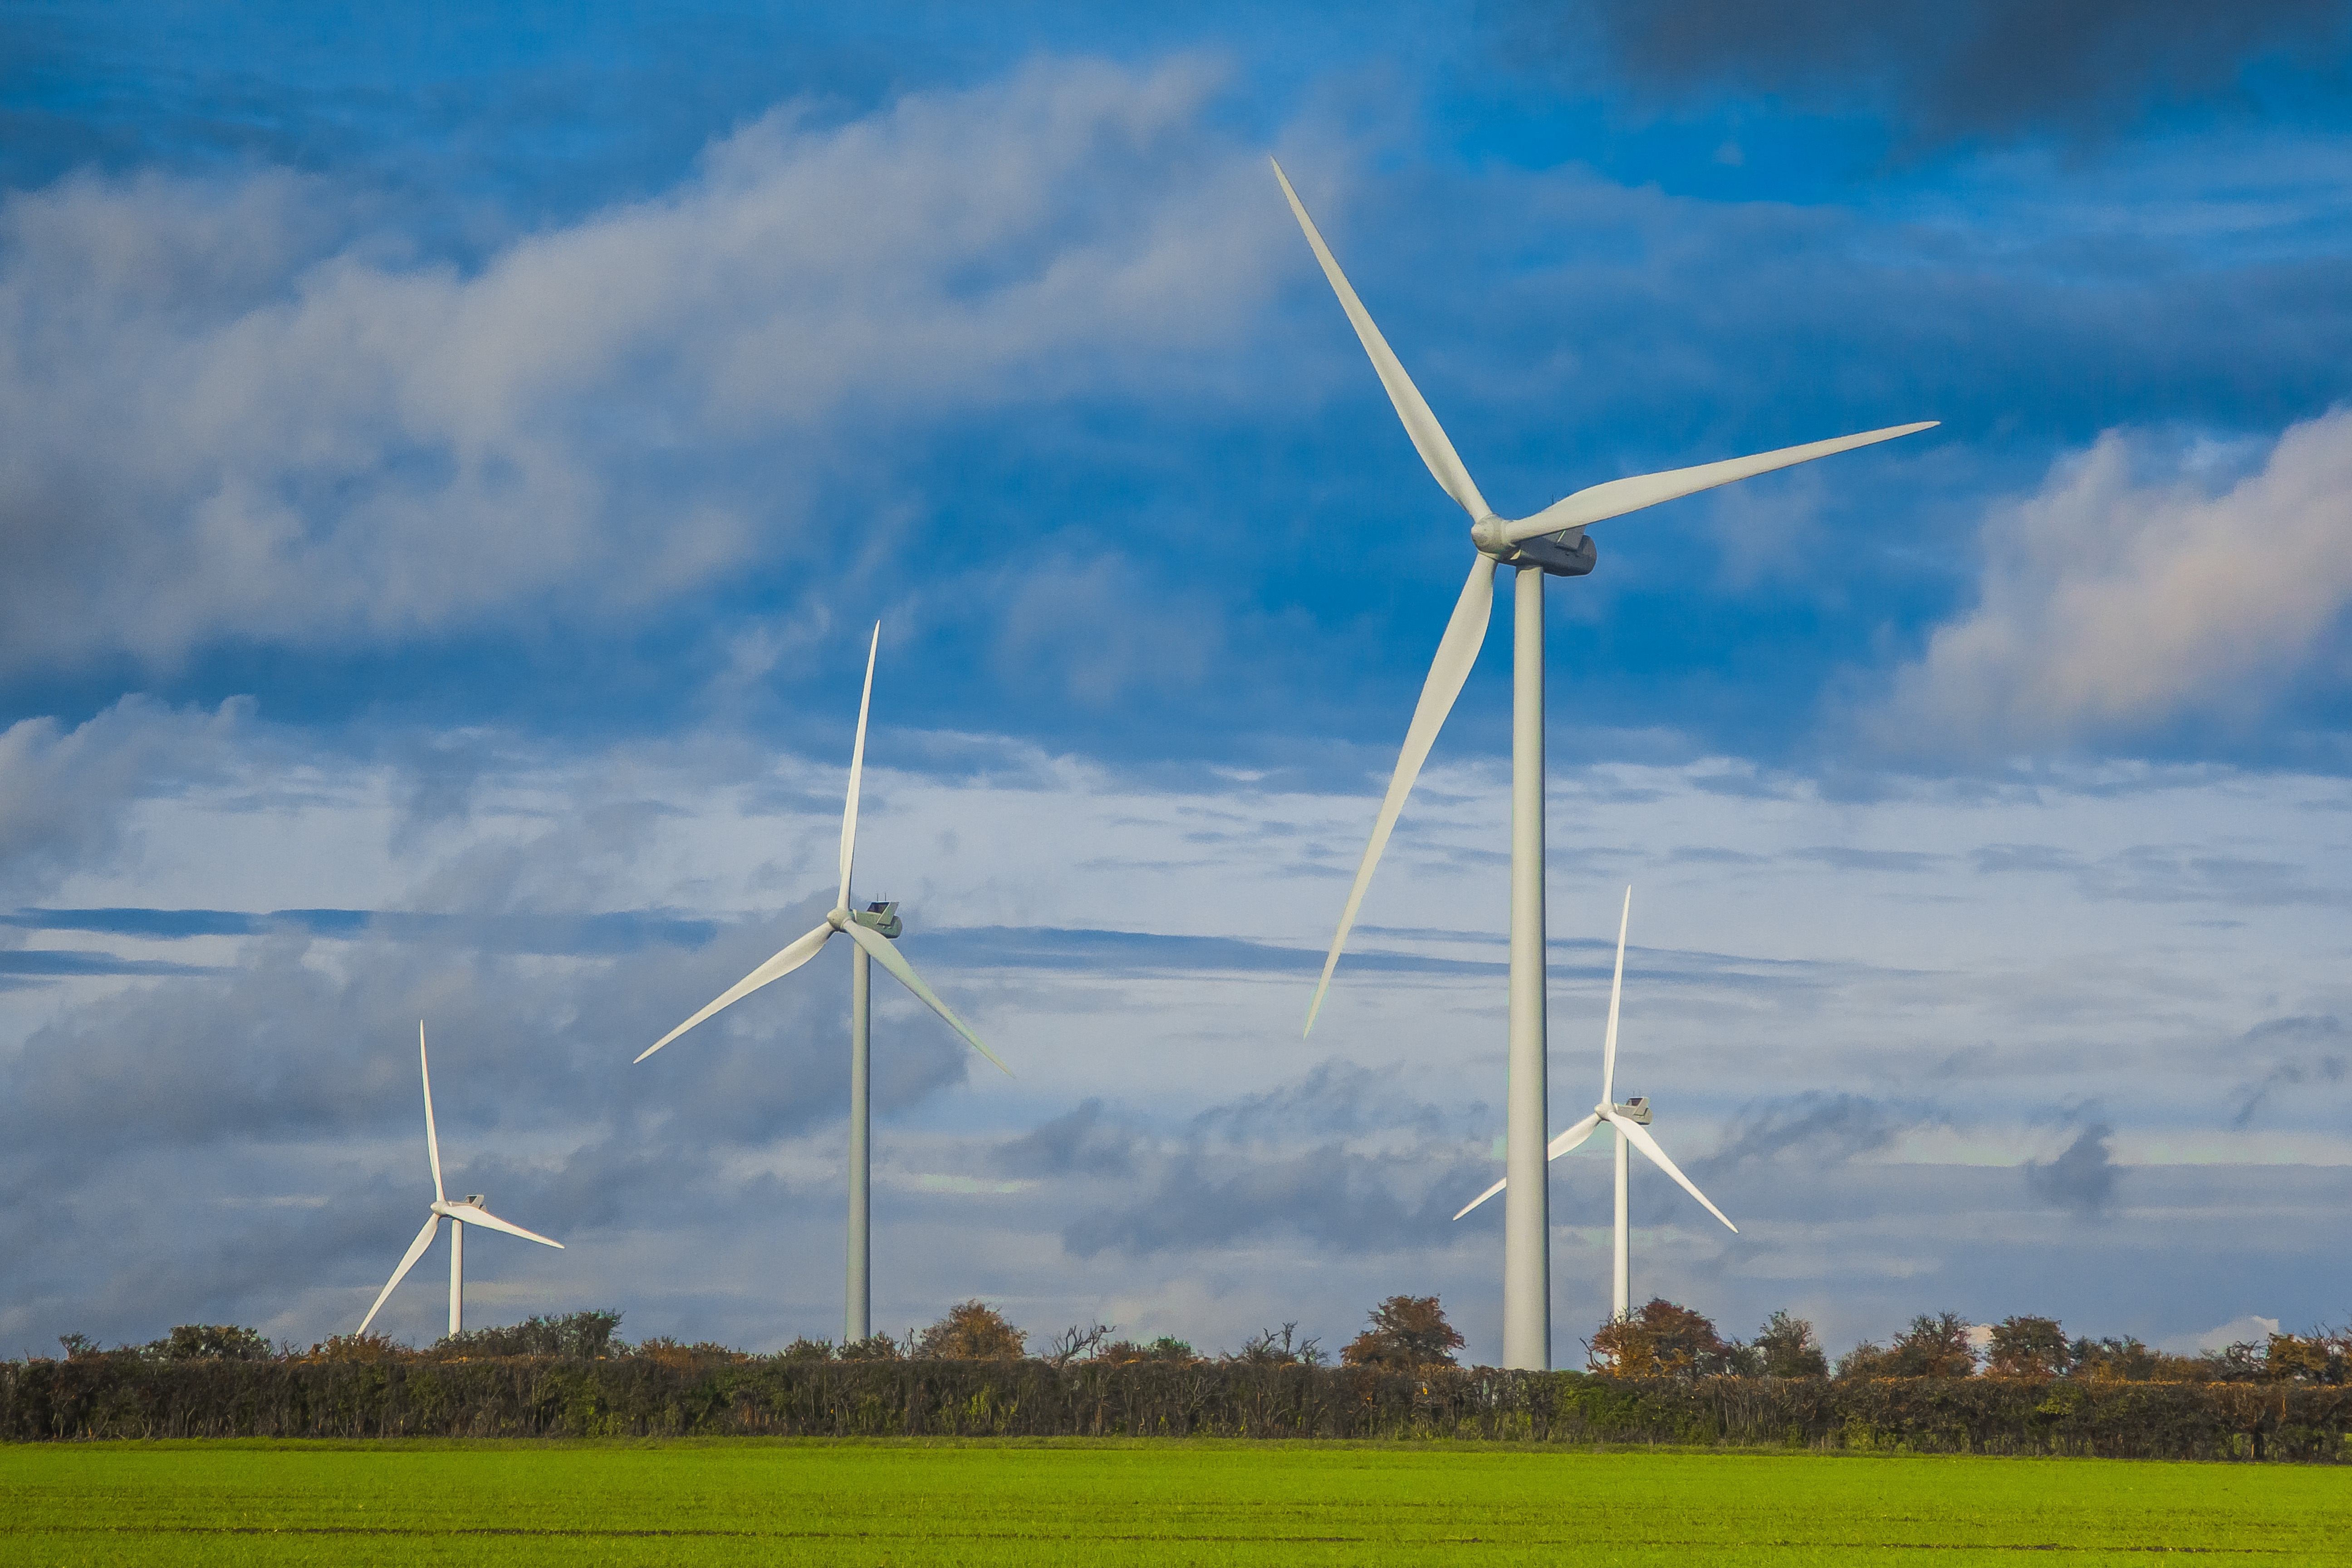
field, windmill, wind, cumulus, machine, wind turbine, electricity, energy, england, power, mill, grassland, wind farm, wind turbines